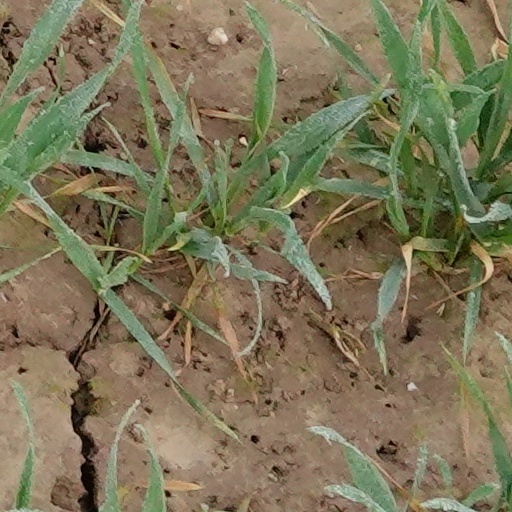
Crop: wheat